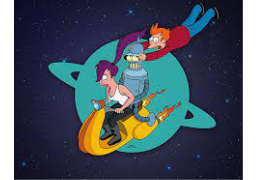
Portrait style: Cartoon Portrait